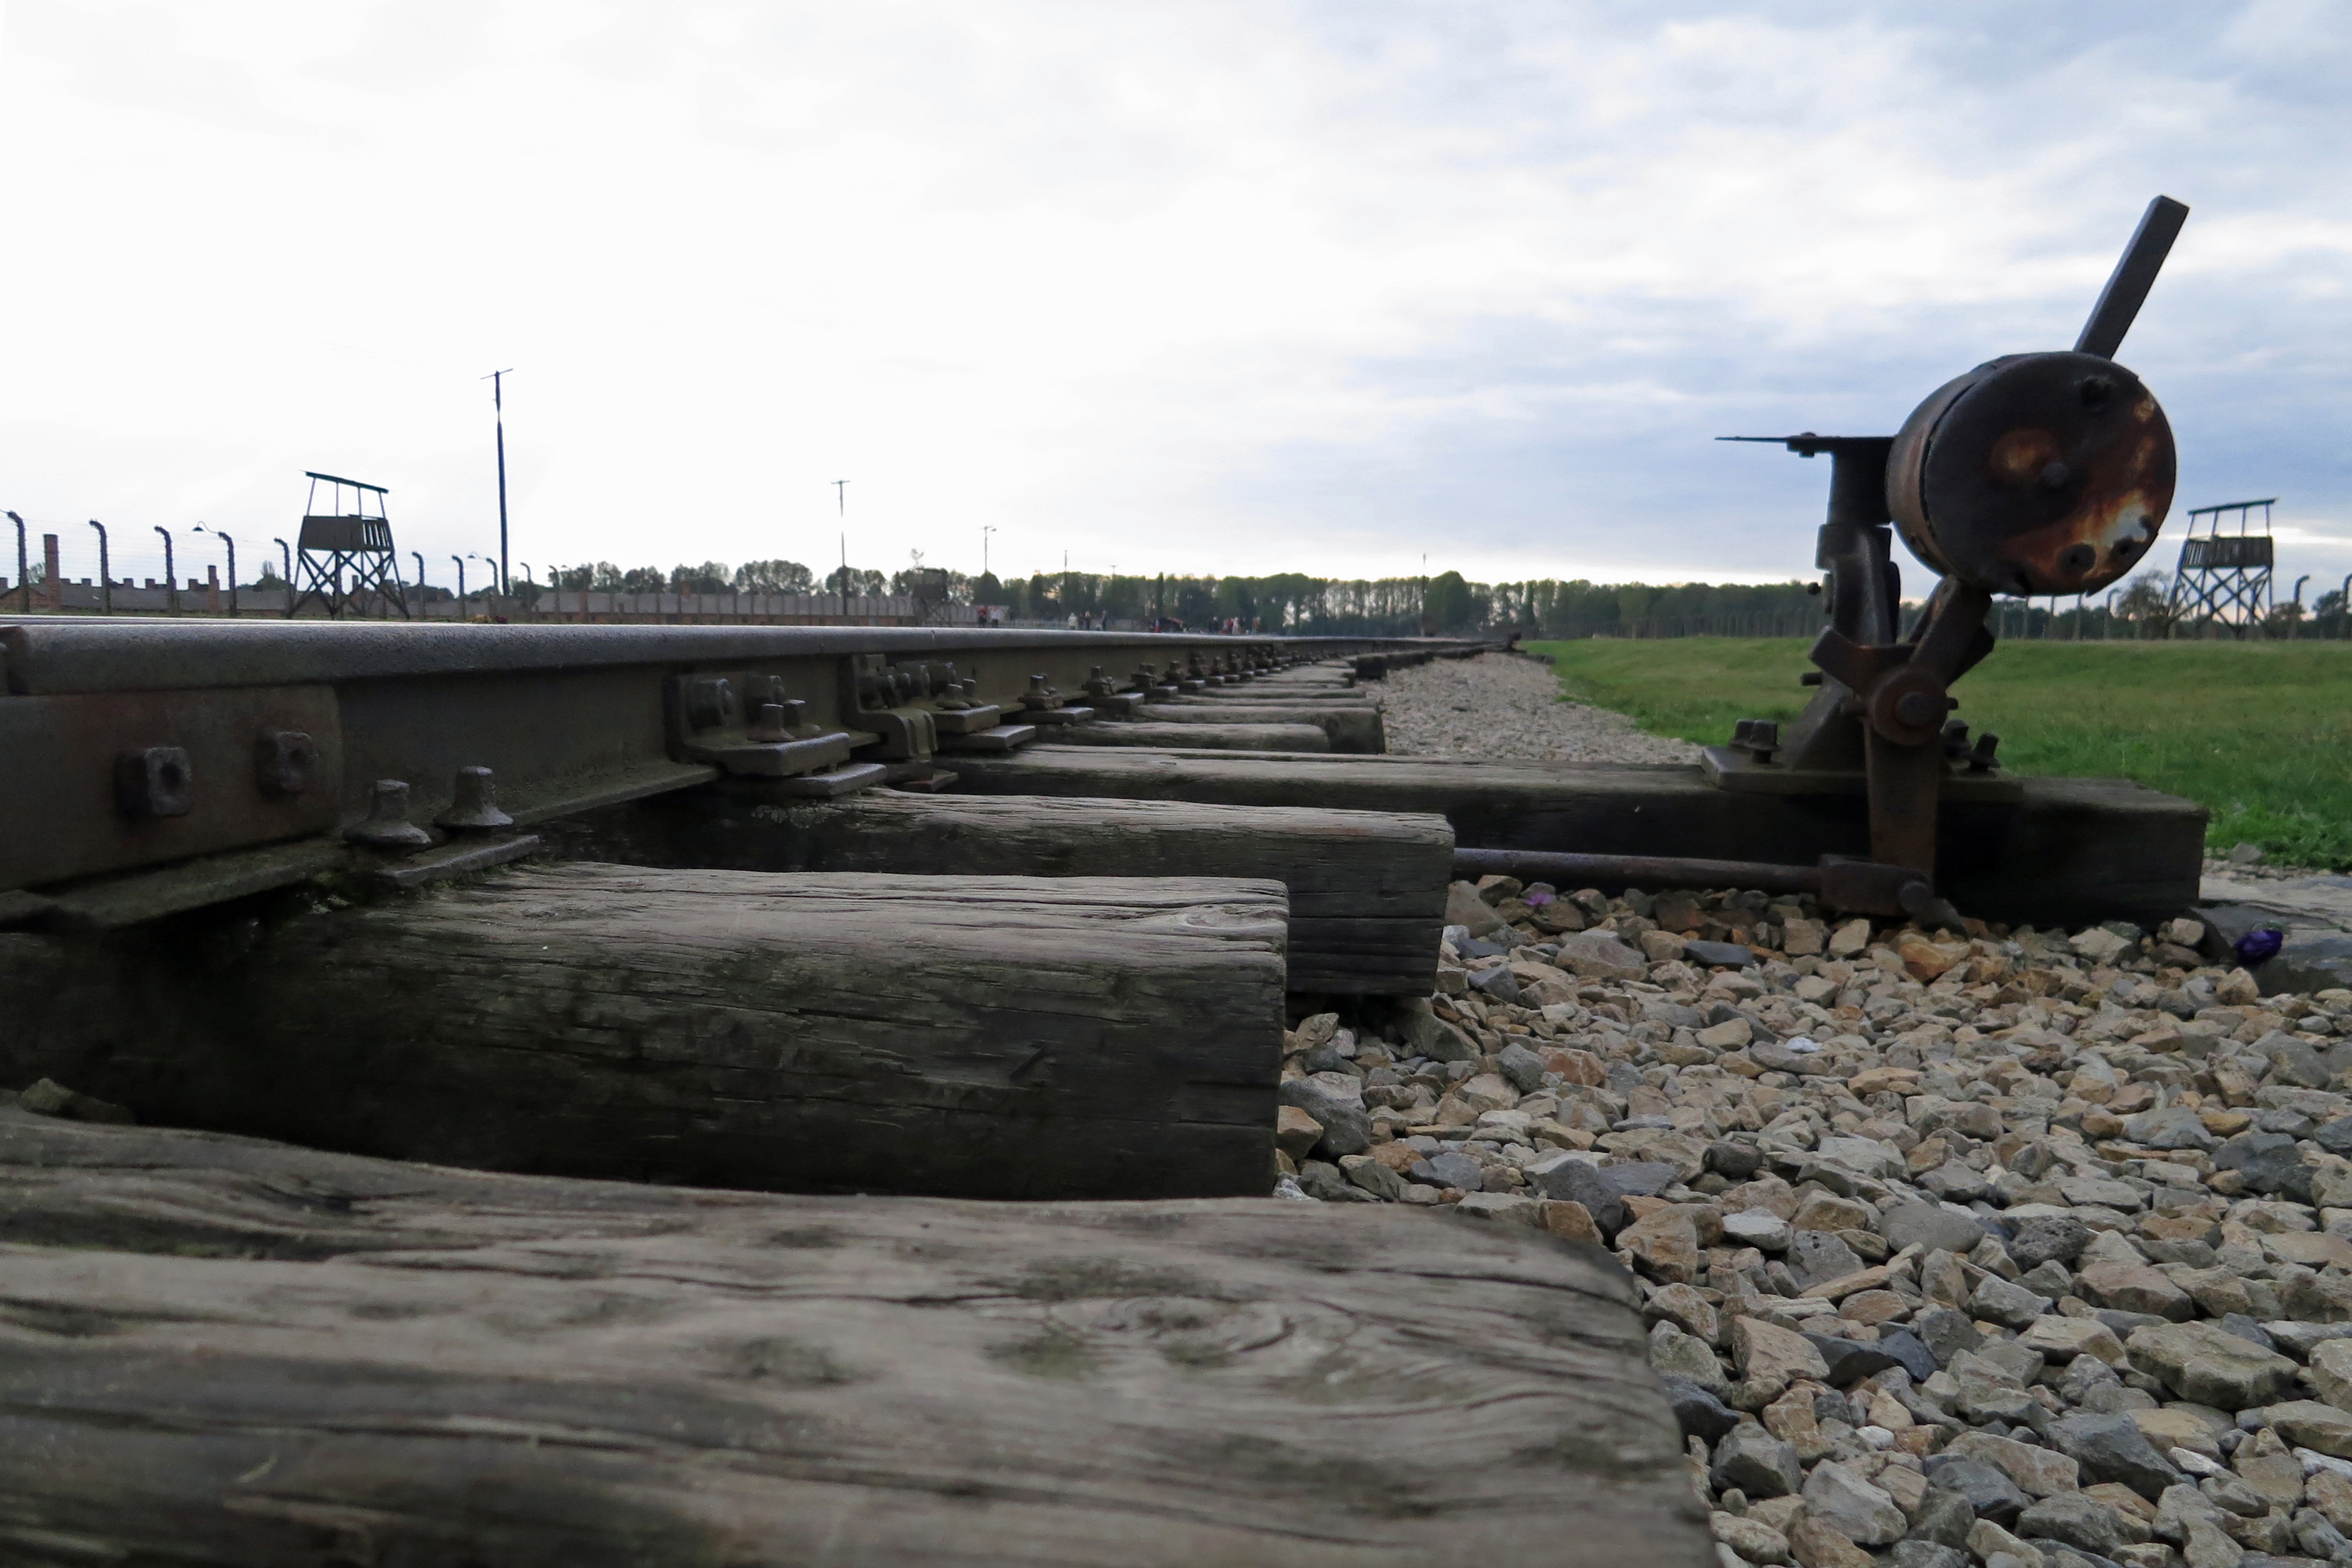
train, vehicle, waterway, tracks, memorial, war, camp, poland, auschwitz